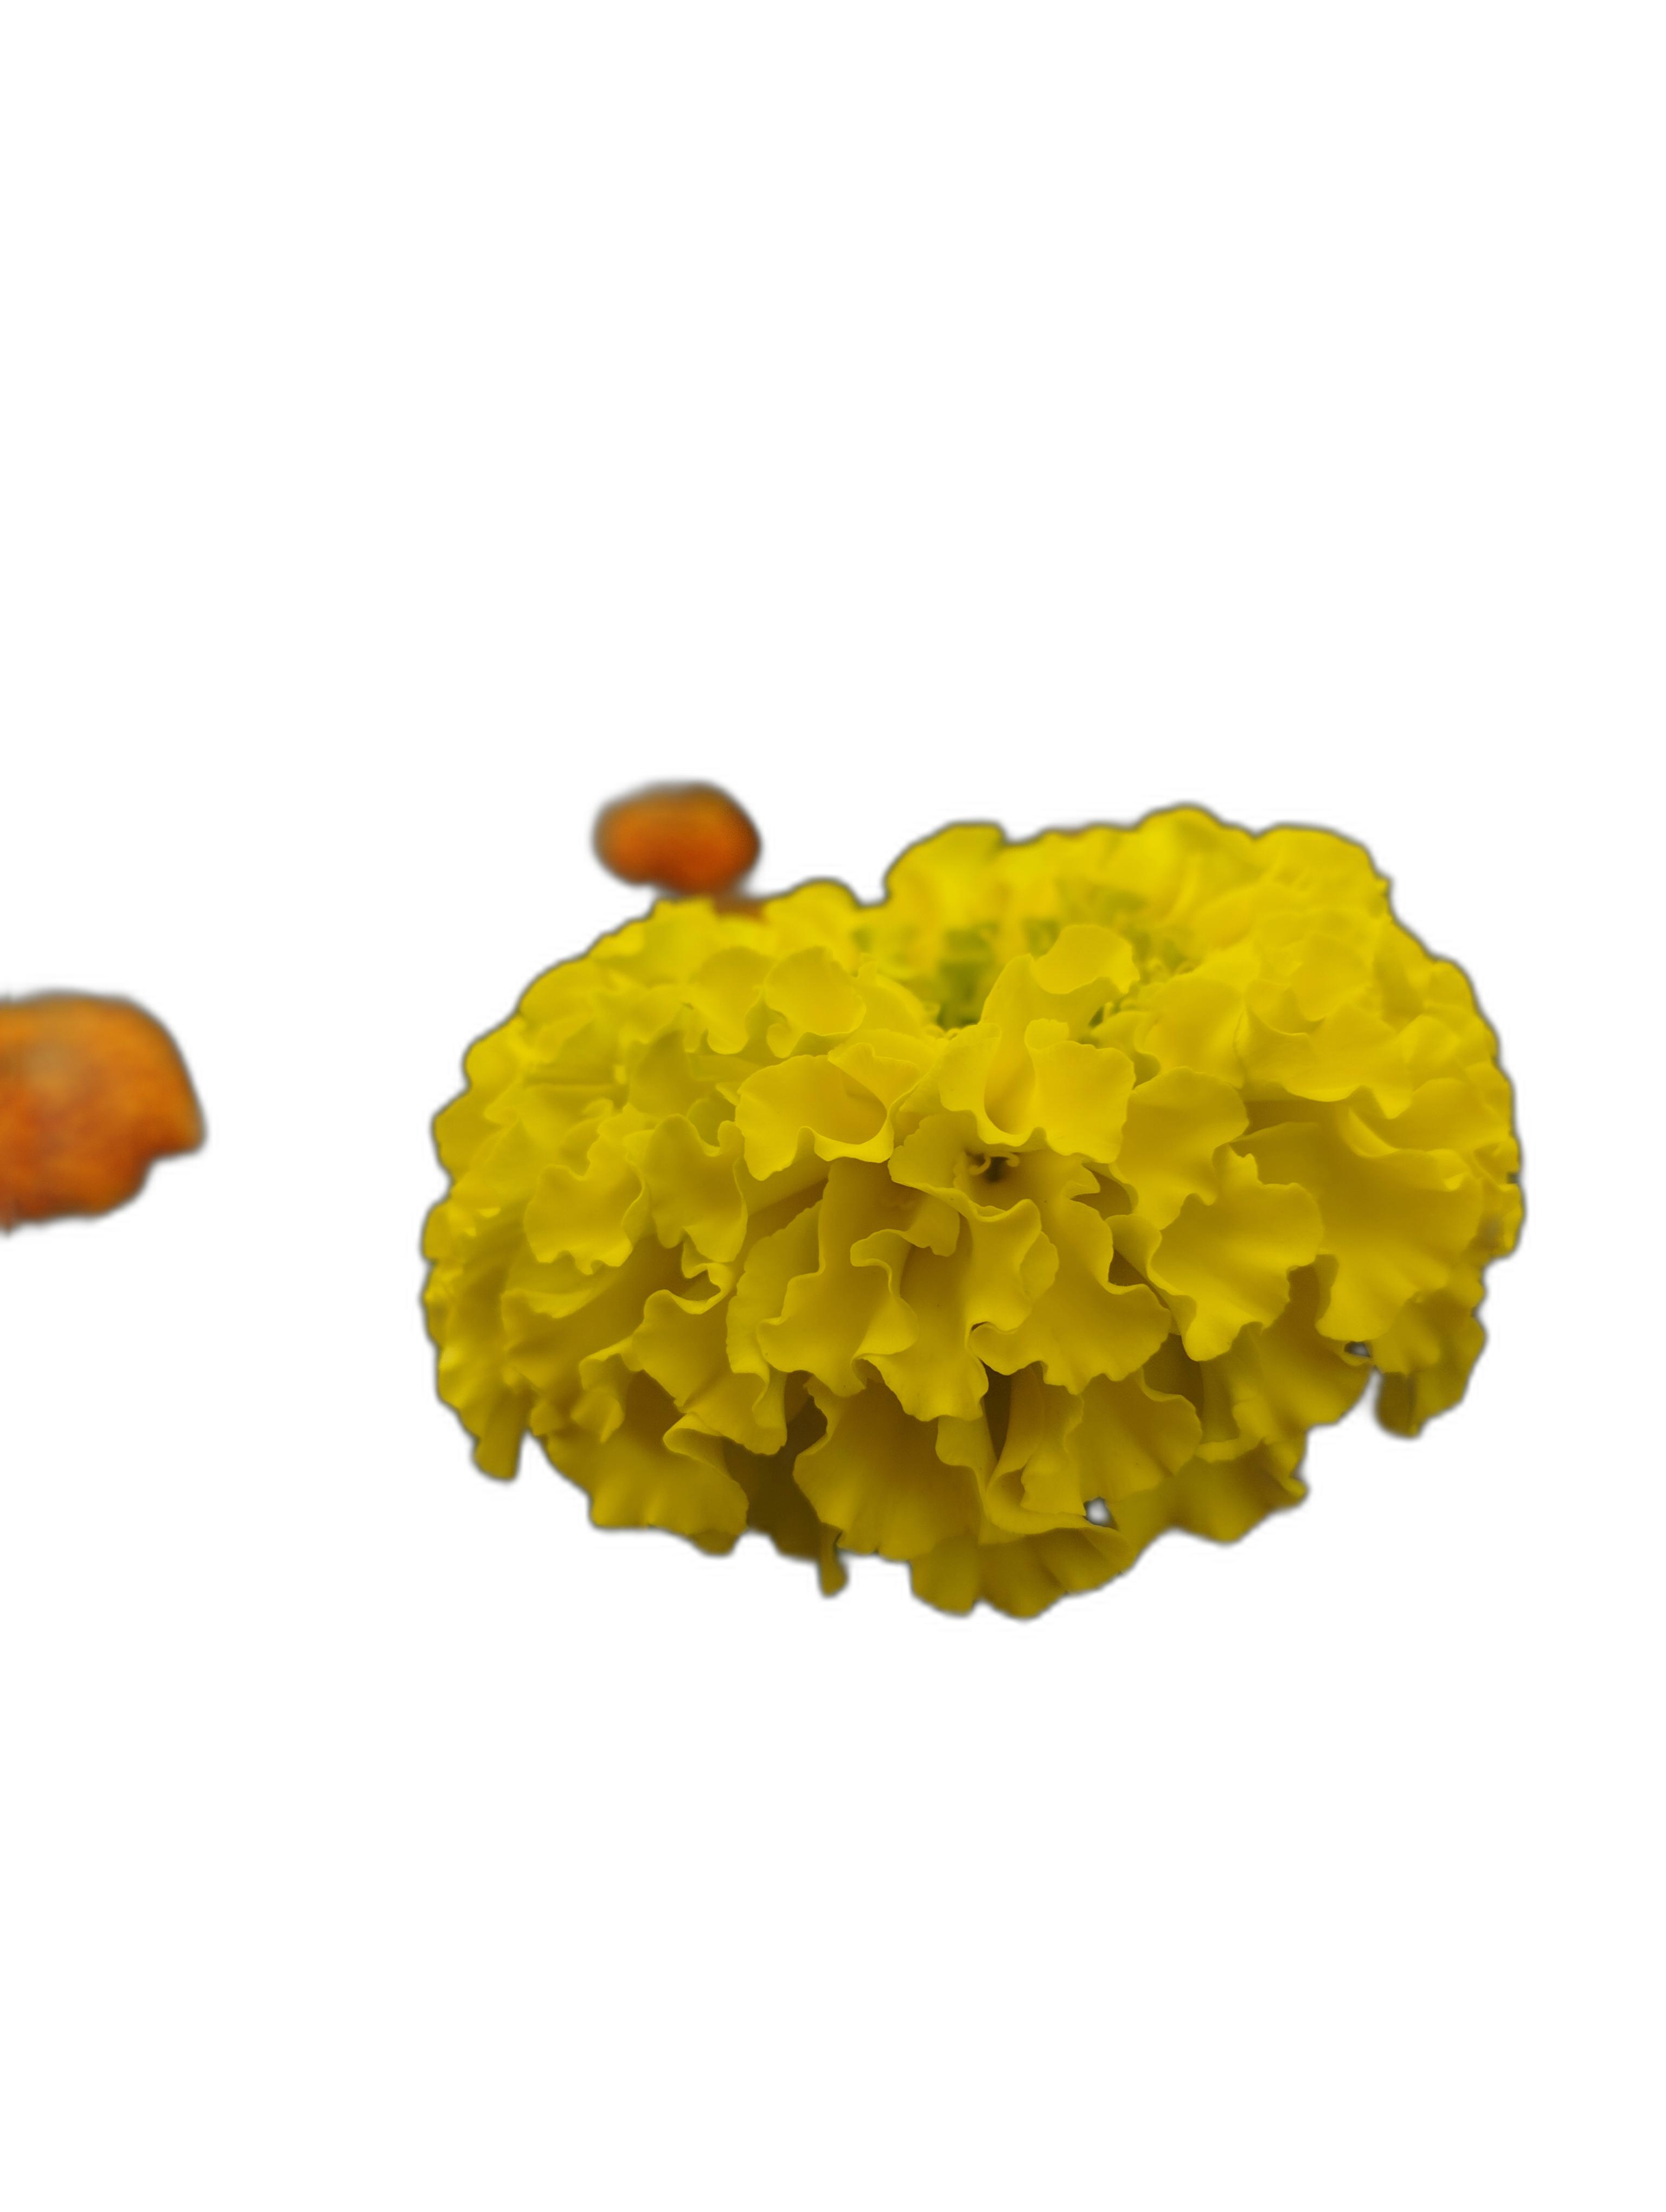
Label: Marigold